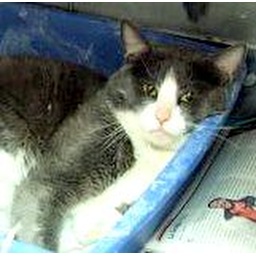
A cat with FLUTD sleeping in his sand box